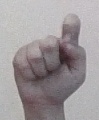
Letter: fa